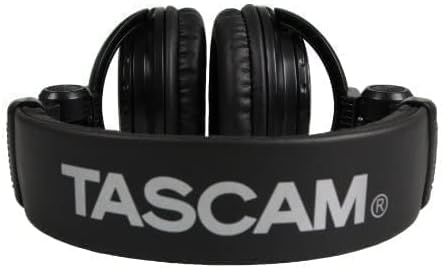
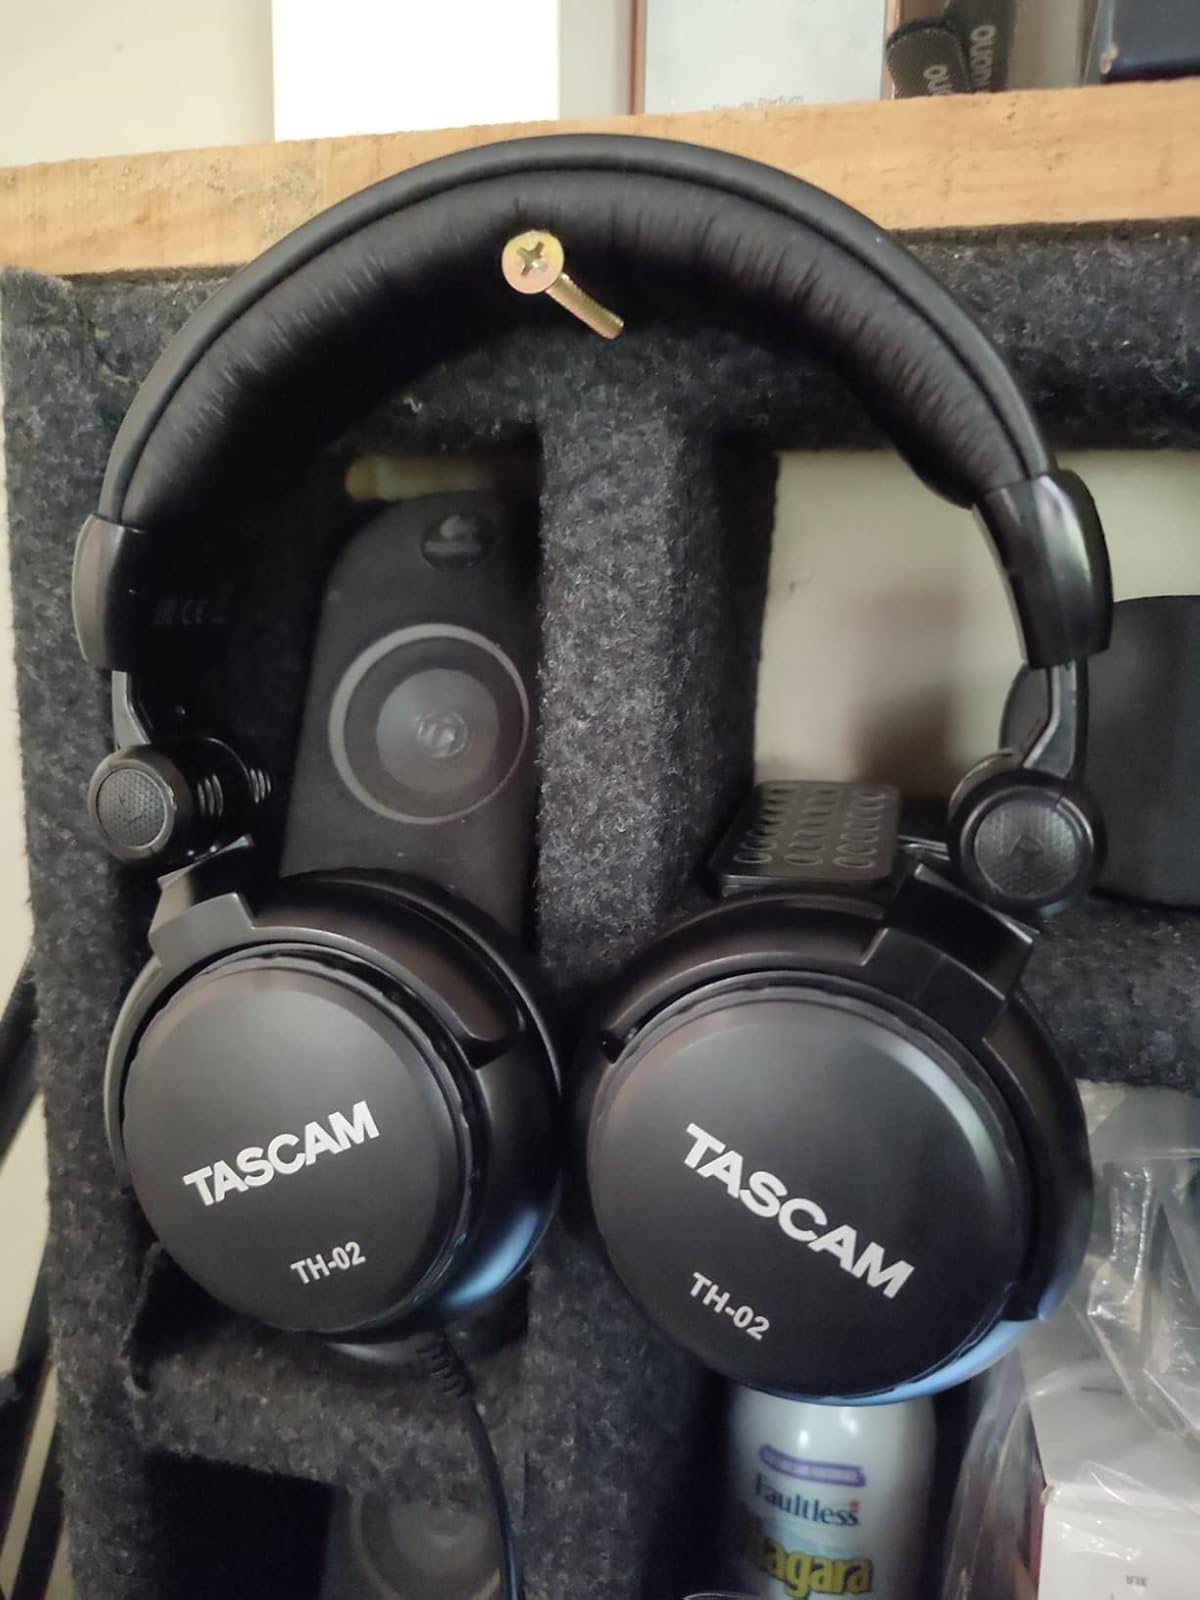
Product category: headphones
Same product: yes